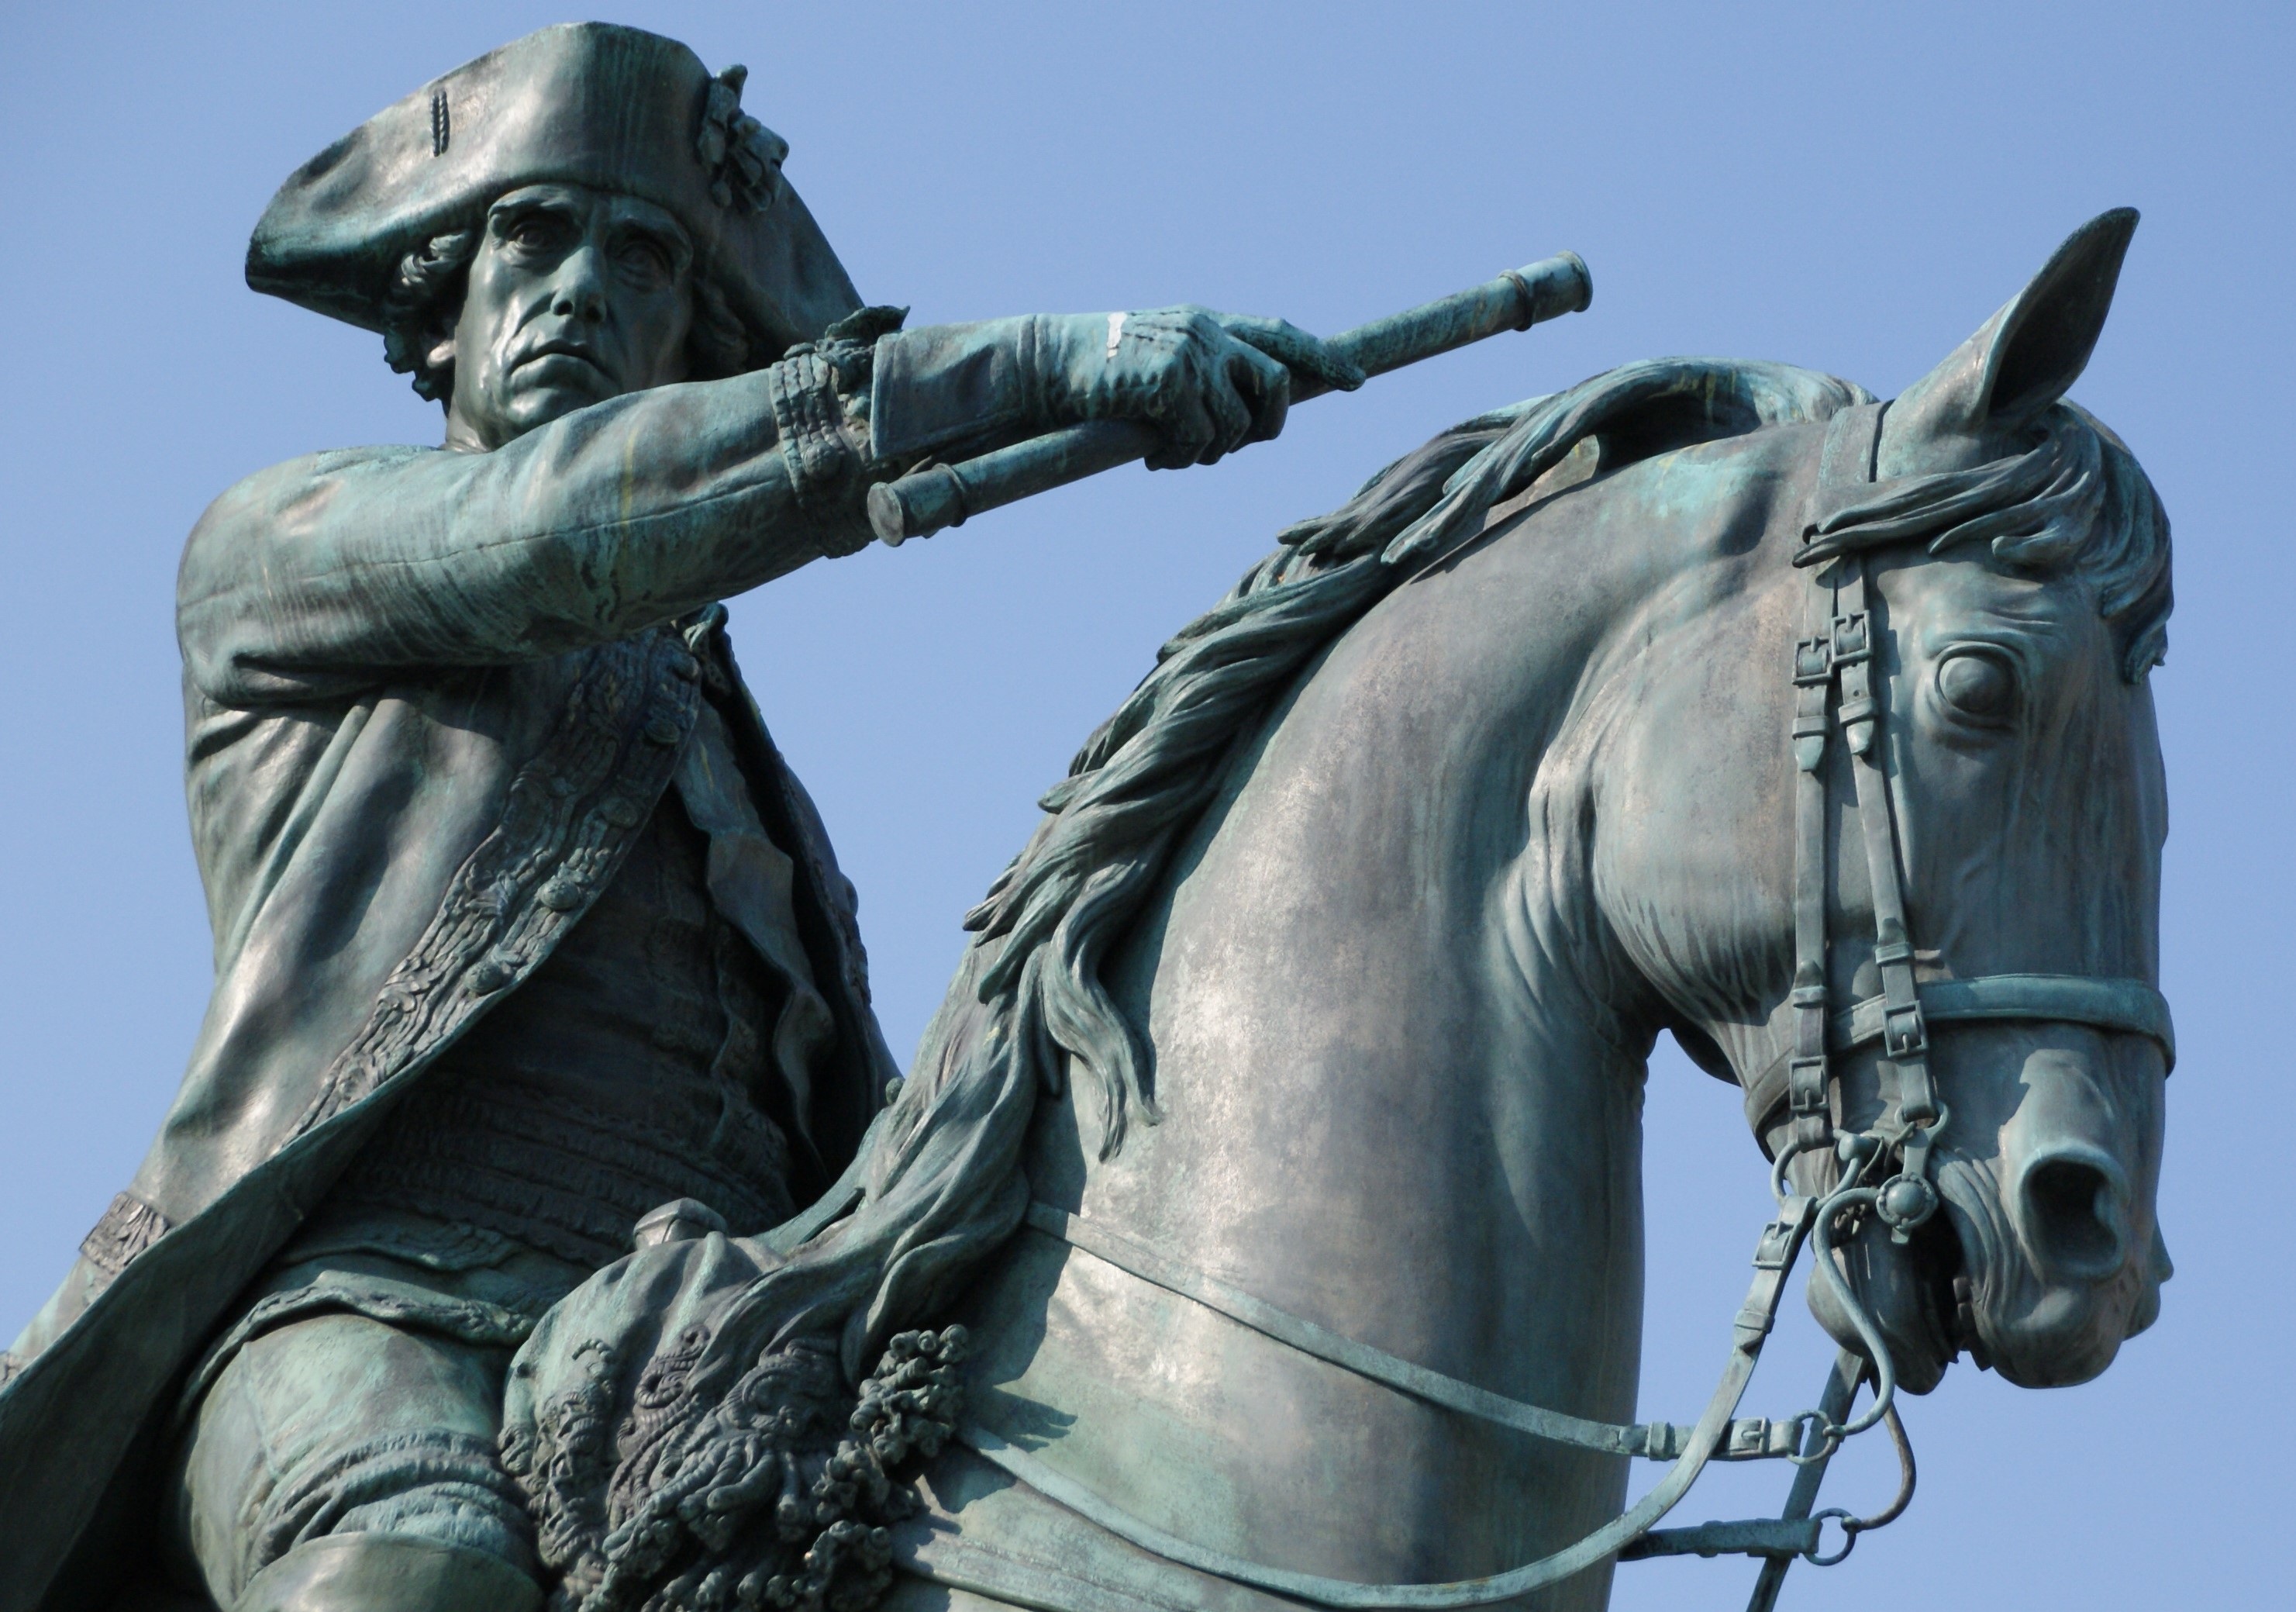
monument, statue, stallion, landmark, sculpture, art, vienna, bronze, horse like mammal